Sky position (RA, Dec in degrees): 182.813, 8.849
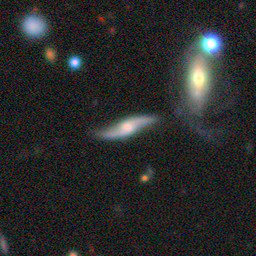
Galaxy morphology: Edge-on Galaxies with Bulge